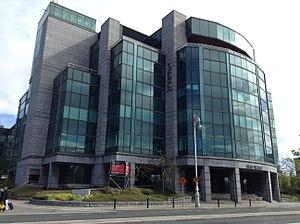
IFSC de Dublin (Irlande).